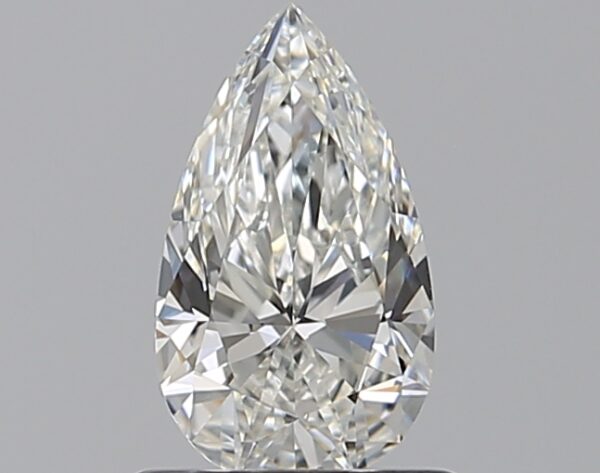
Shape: pear
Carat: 0.73
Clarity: VVS2
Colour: G
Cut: EX
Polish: EX
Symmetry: EX
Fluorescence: N
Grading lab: GIA
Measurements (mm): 8.32 x 4.75 x 2.99